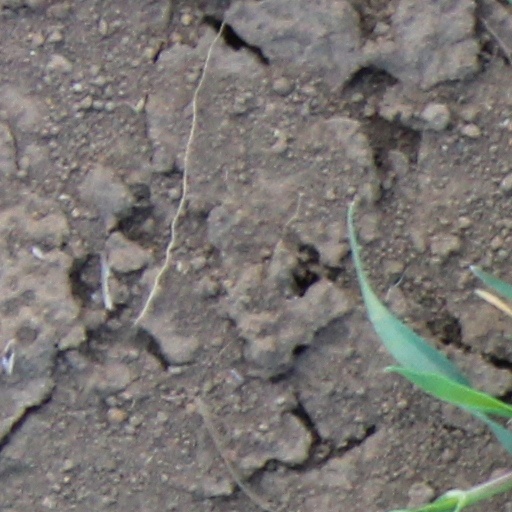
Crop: wheat